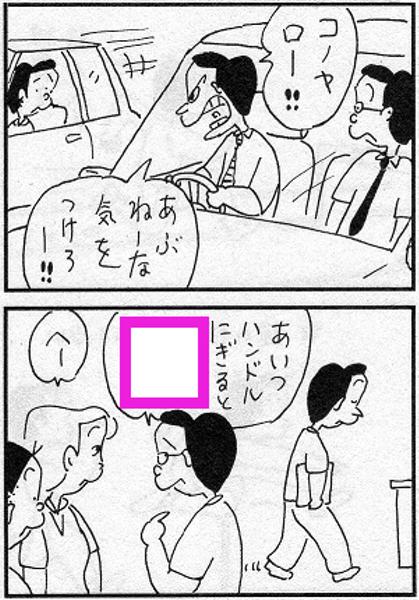
回答: 幻覚が見えるらしいんだ